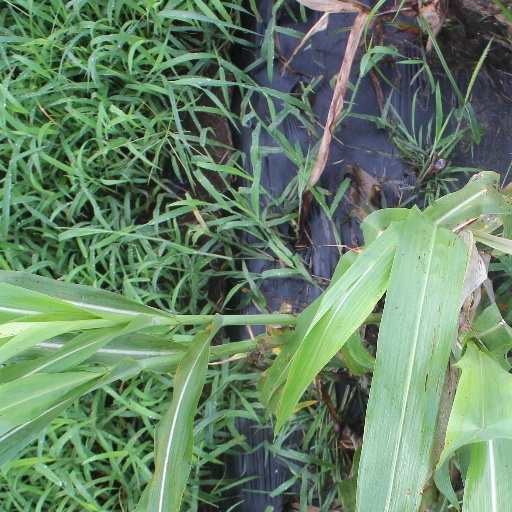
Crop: sorghum